City Loop

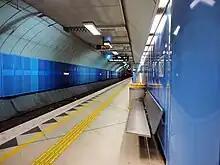
Parliament station platform in 2014.

All metropolitan lines on the Melbourne rail network except for the Stony Point line serve Flinders Street station, but not all of these lines serve the City Loop. Trains on the Frankston line operate to Werribee and Williamstown via Flinders Street while Sandringham services operate directly to Flinders Street in both directions.